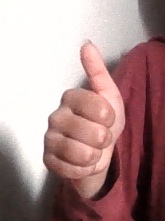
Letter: aleff